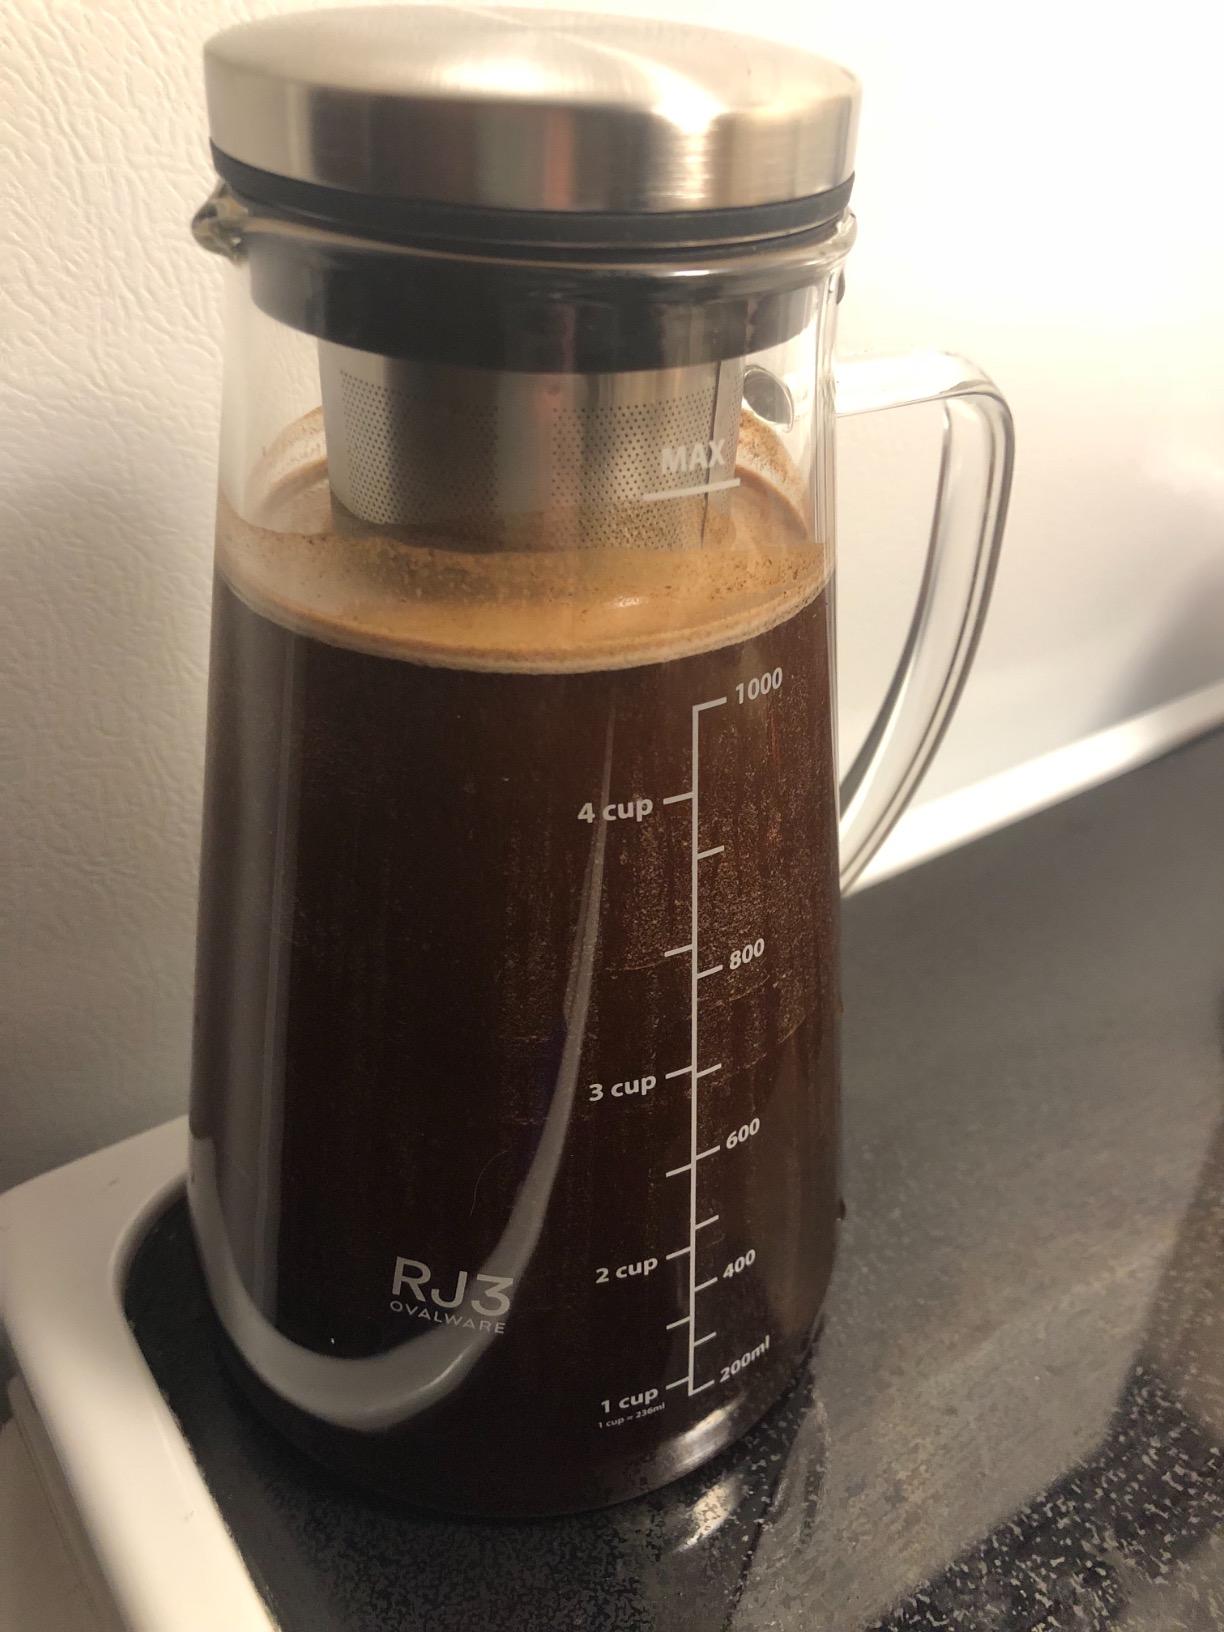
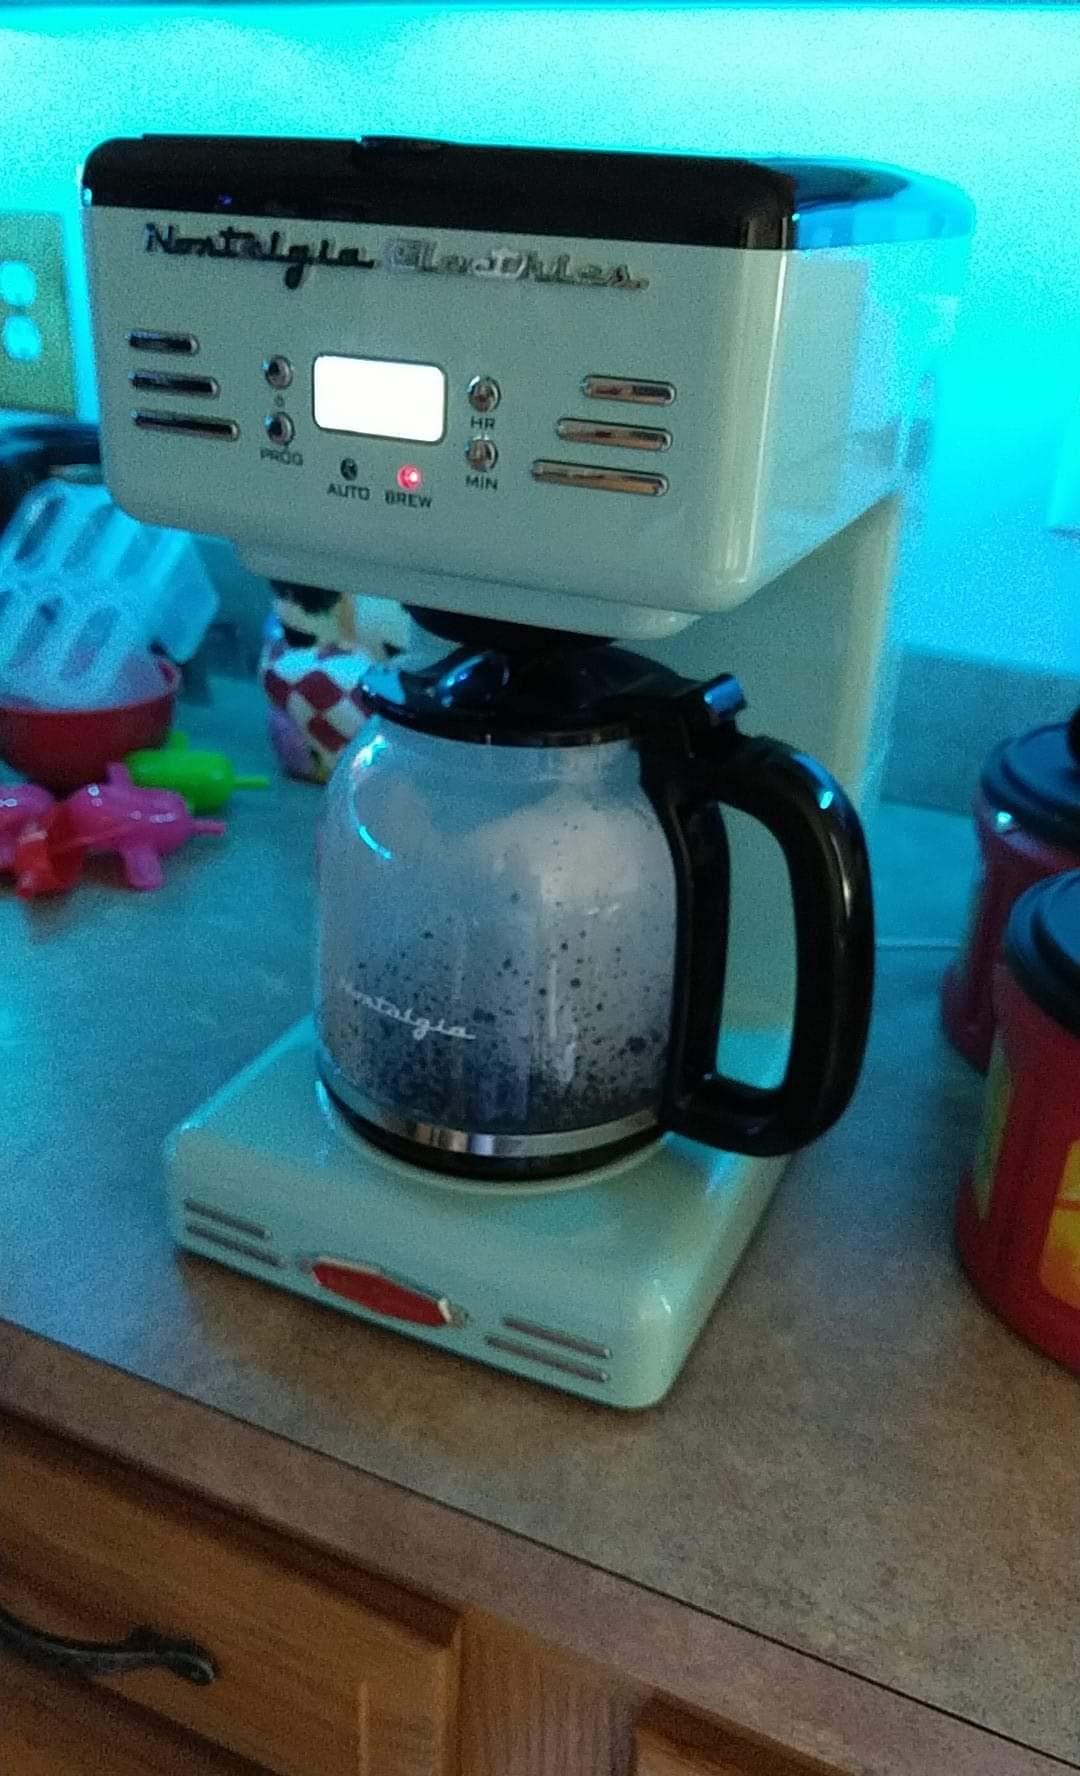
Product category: items_tea
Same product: no